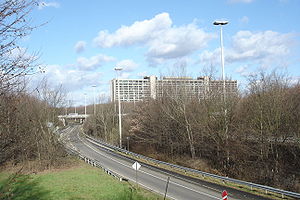
Deutsche Bundesbank
Bankens domicil i Frankfurt am Main.
Deutsche Bundesbank er Tysklands centralbank og en af de mest respekterede centralbanker i verden. Idet Tyskland er medlem af EU er centralbanken også medlem af Det Europæiske System af Centralbanker og Den Økonomiske og Monetære Union. Grundet dens styrke og landets størrelse er Bundesbank den mest indflydelsesrige centralbank i Europa, der ikke bare har indflydelse på pengepolitikken og den økonomiske politik i Tyskland, men også i høj grad i EU. Banken har sæde i Frankfurt am Main.